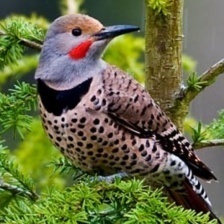
Species: NORTHERN FLICKER
Scientific name: COLAPTES AURATUS